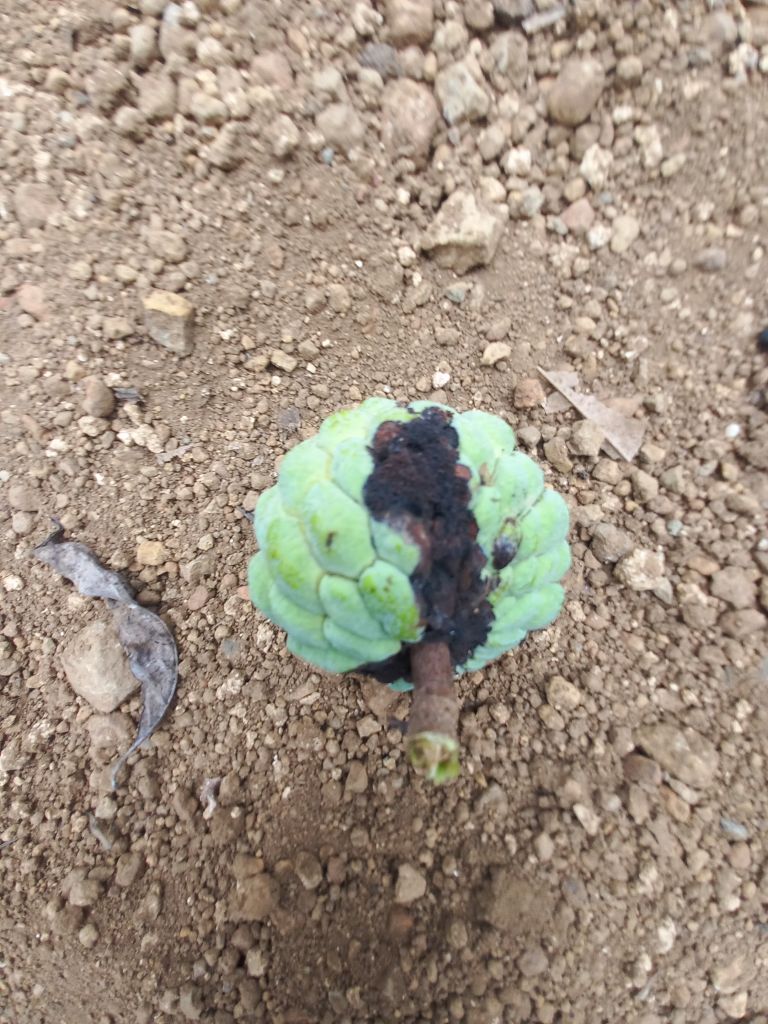
Disease label: Diplodia Rot